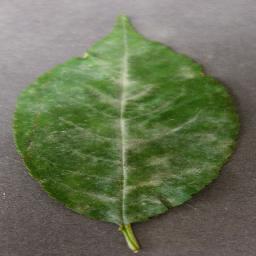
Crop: cherry
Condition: (including_sour)_powdery_mildew